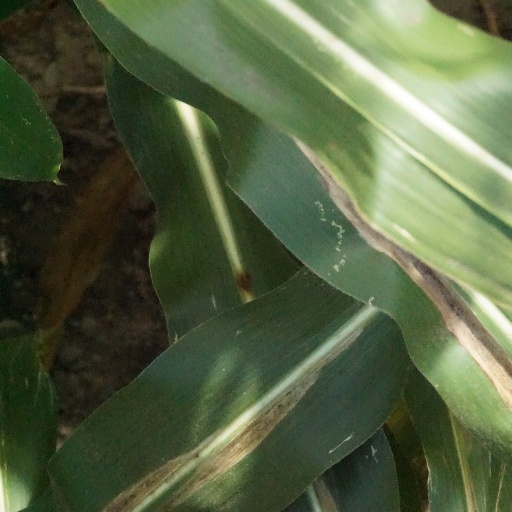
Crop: maize; corn